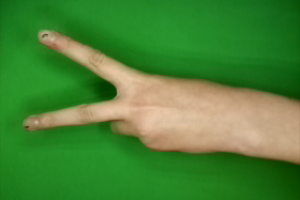
Label: scissors